Monochrome painting

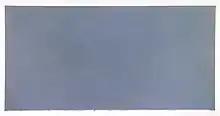
Brice Marden, "The Dylan Painting", 1966/1986, San Francisco Museum of Modern Art

Monochrome painting as it is usually understood today began in Moscow, with "Suprematist Composition: White on White" of 1918 by Suprematist artist Kazimir Malevich. This was a variation on or sequel to his 1915 work "Black Square on a White Field", a very important work in its own right to 20th century geometric abstraction.